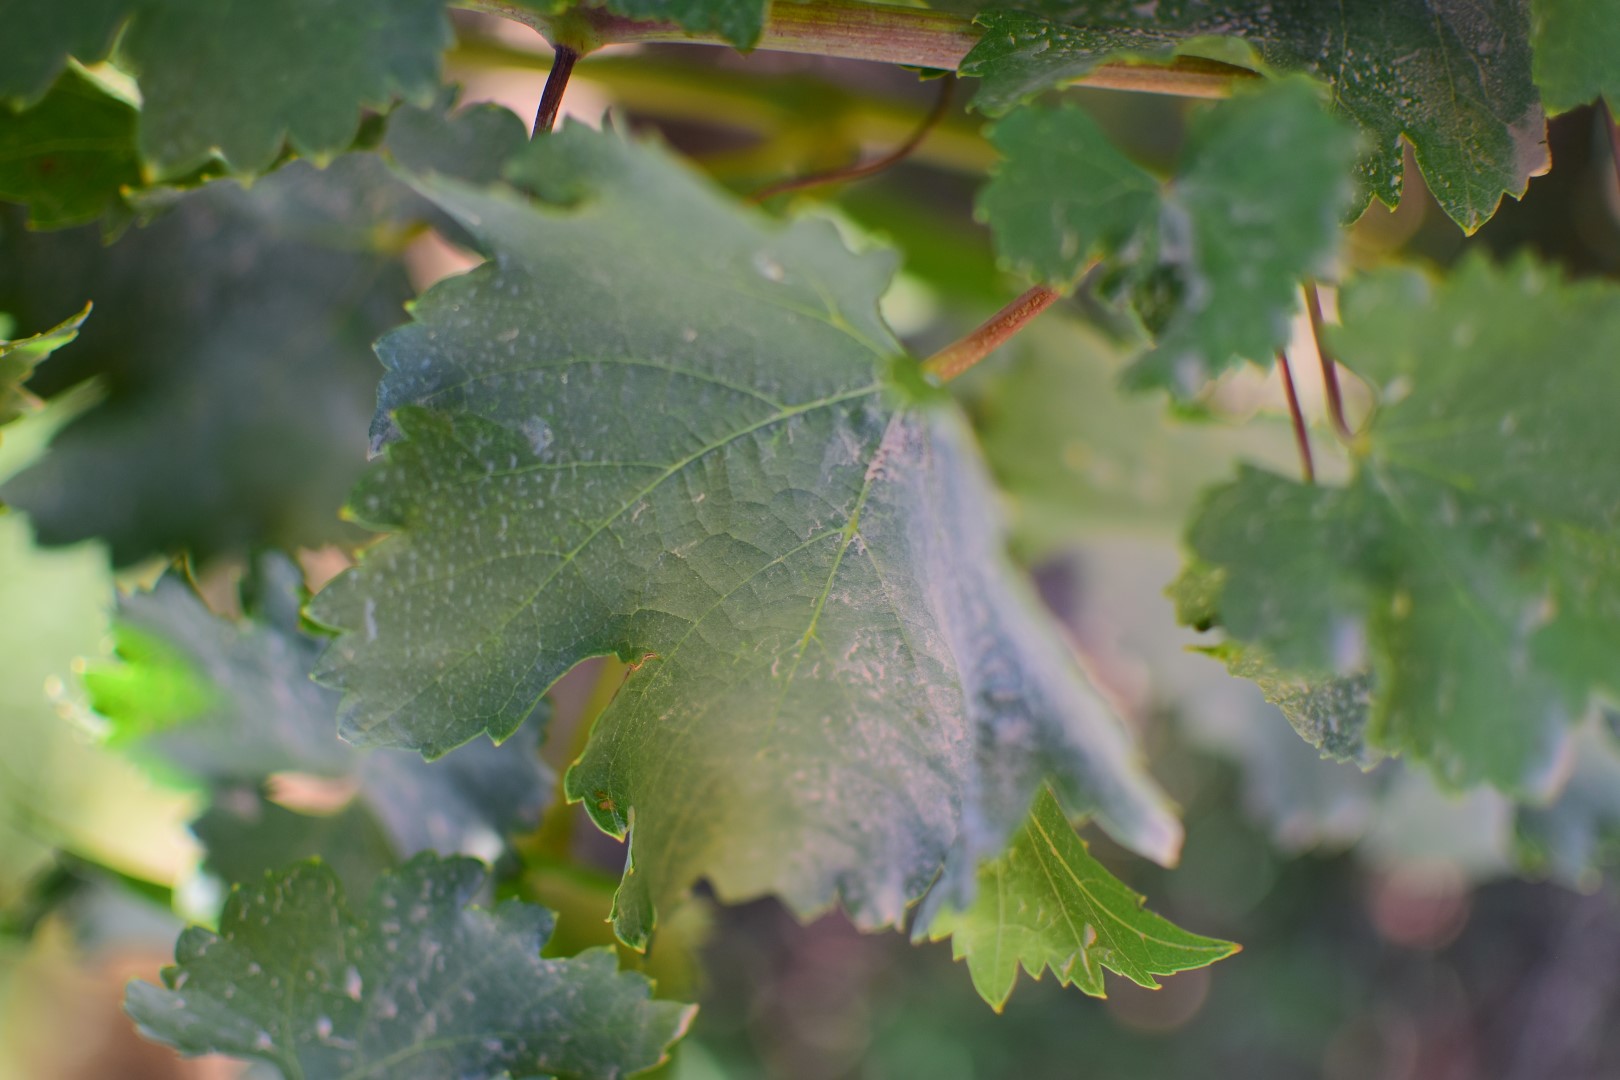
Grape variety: Frinsi